What They Don't Talk About When They Talk About Love

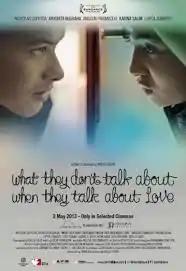
Film poster

What They Don't Talk About When They Talk About Love (stylized in all lowercase) is a 2013 Indonesian drama film written and directed by Mouly Surya. The film stars Nicholas Saputra, Ayushita, and Karina Salim as teenagers involved in a complex relationship while dealing with their disabilities.